Police transport

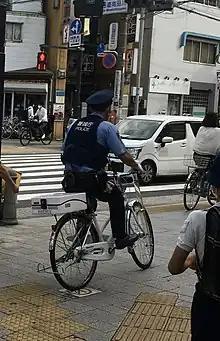
A bicycle used by the Tokyo Metropolitan Police Department

A police motorcycle is a motorcycle used by various police forces and departments. They may be custom designed to meet the requirements unique of a particular use. A police motorcycle is often called a "motor" by police officers in the United States. Similarly, "motorcycle units" are known as "motor units" and motorcycle officers are known as "motor officers".